Andrea Limbacher

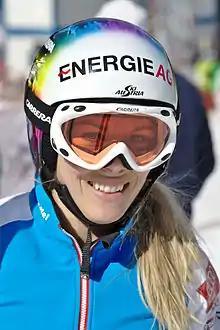
Limbacher in 2015

Andrea Limbacher (born 25 July 1989) is an Austrian freestyle skier, specializing in ski cross.